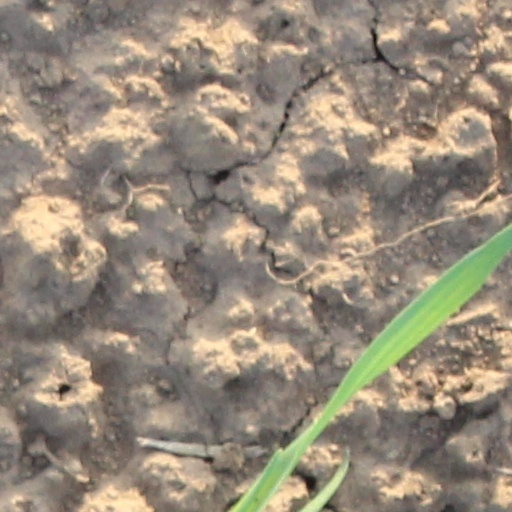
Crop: wheat